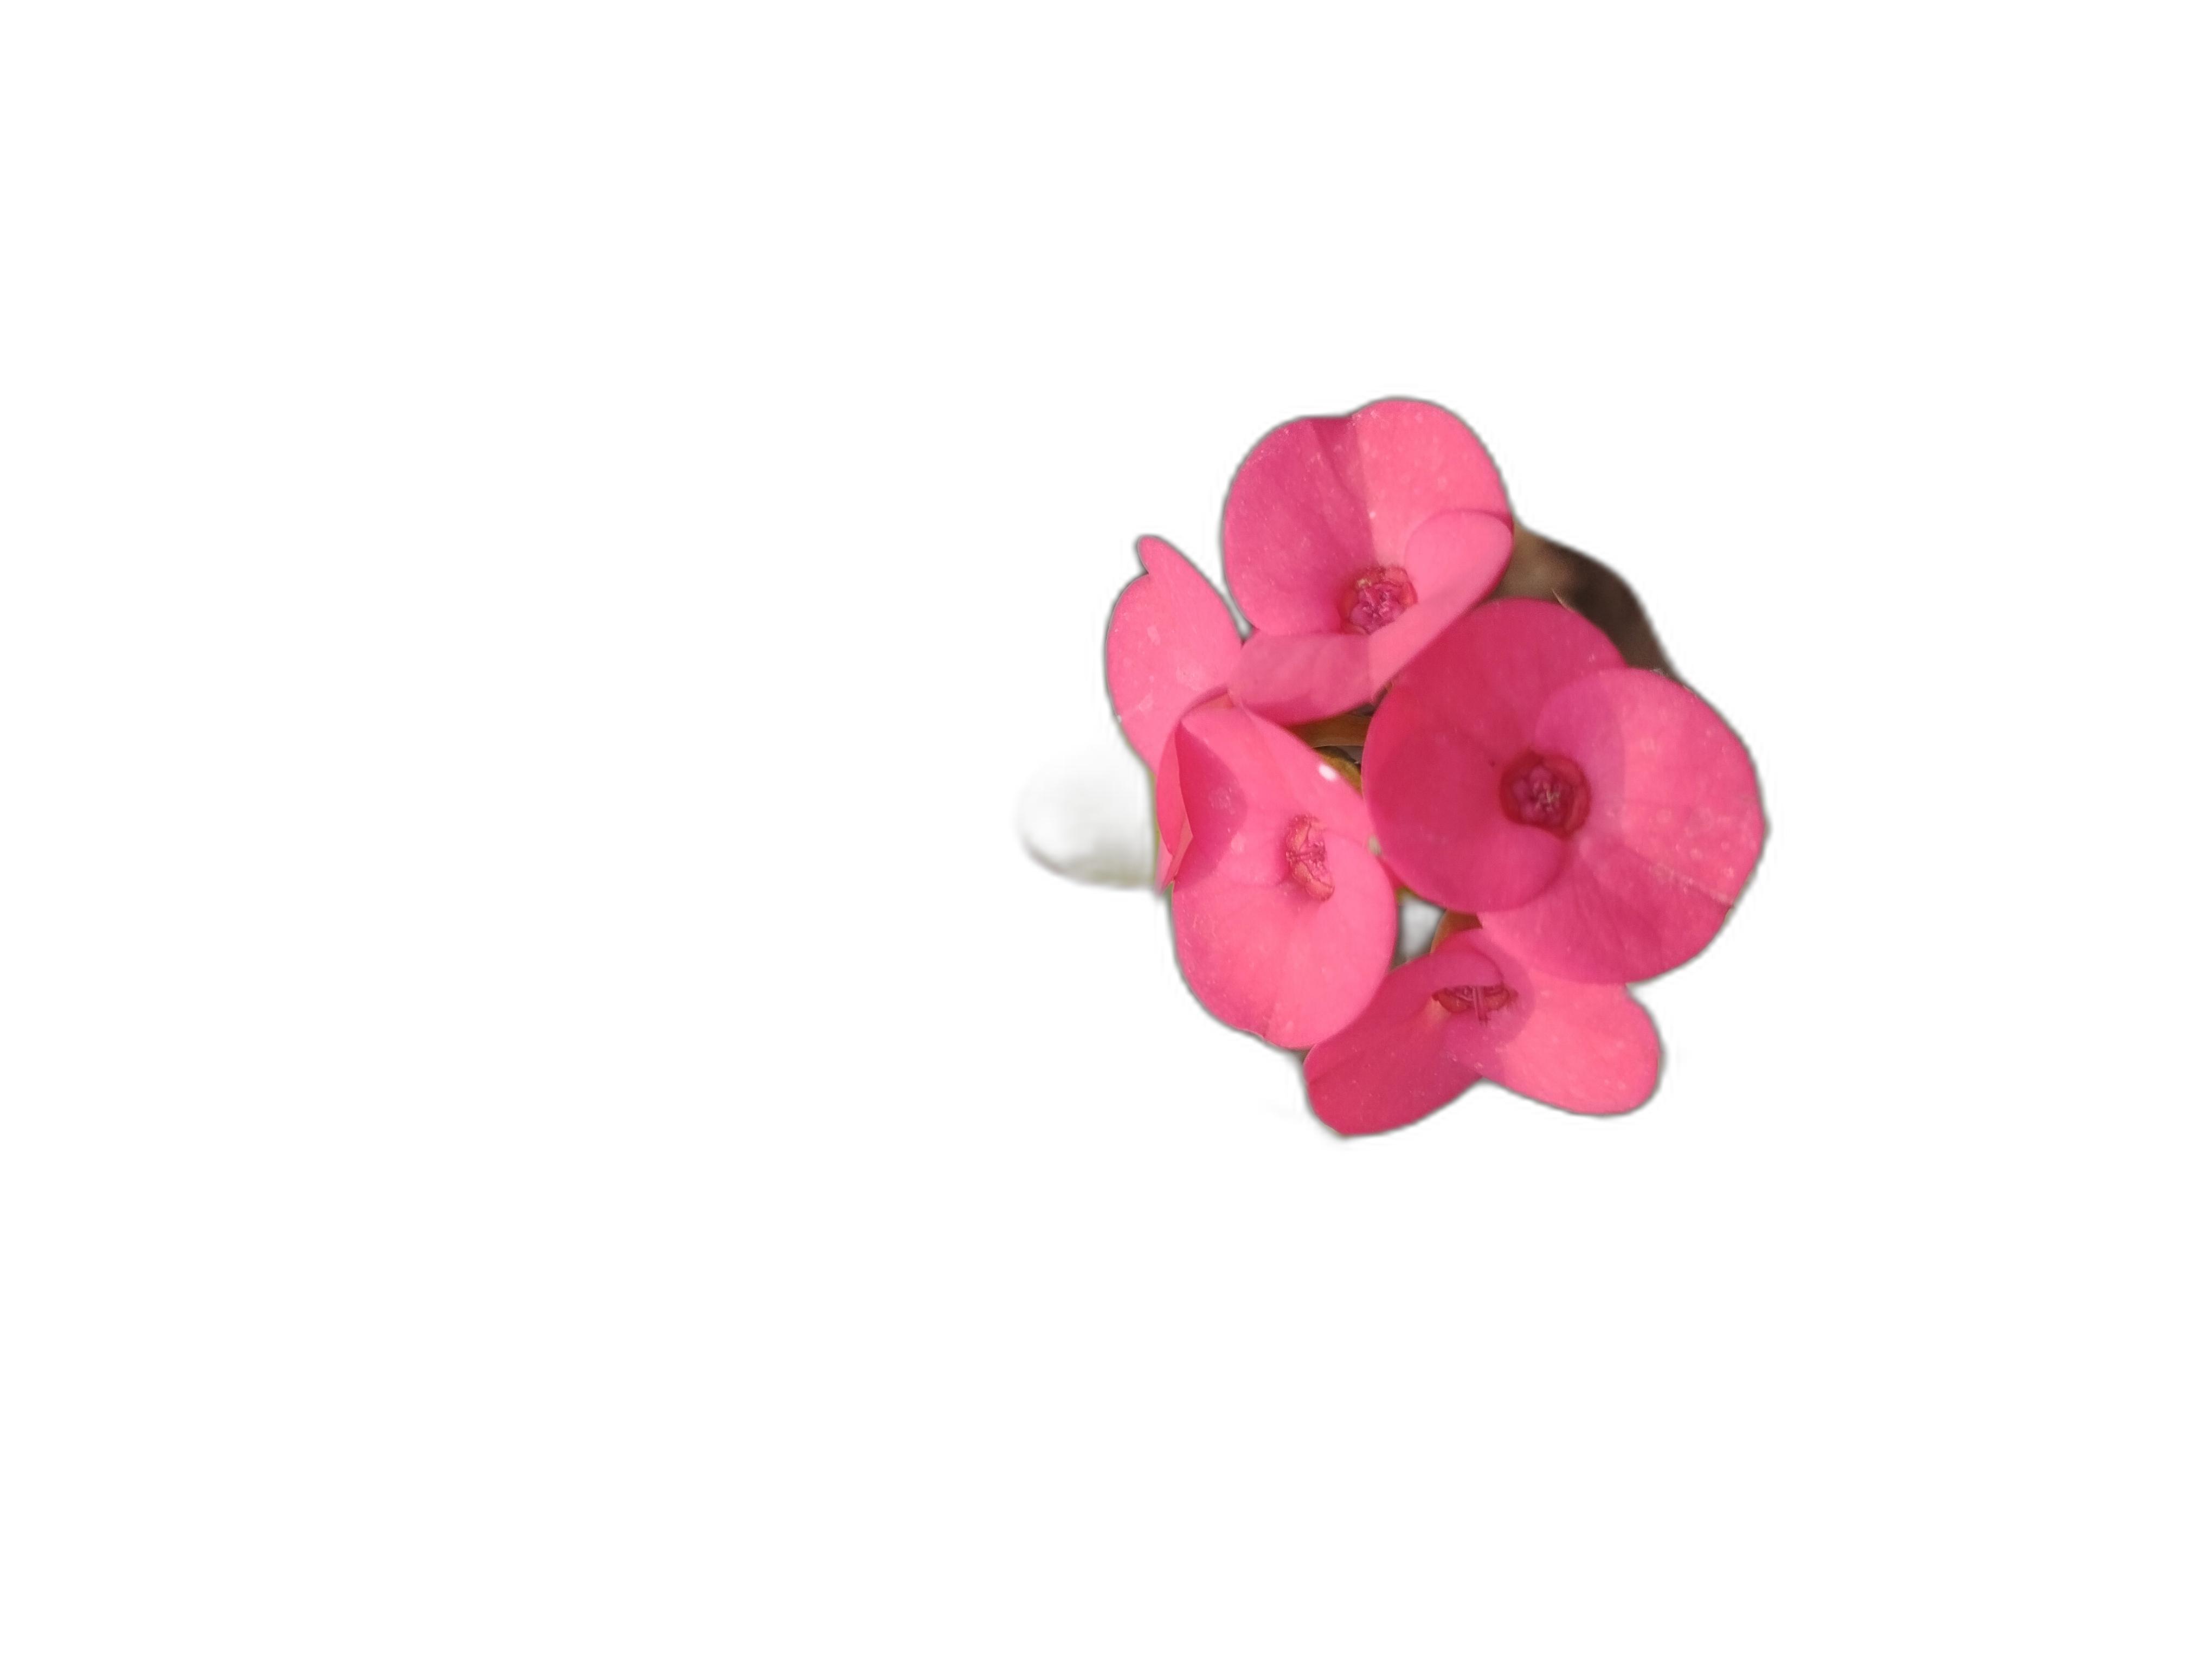
Label: Crown of thorns